Shibe Park

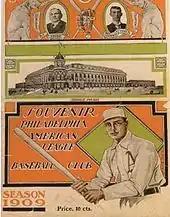
Messrs. Shibe and Mack are top-billed on 1909 A's yearbook

The signature feature of the exterior design was the octangular tower on the southwest corner. The upper floors would accommodate the A's offices, those of Shibe's sons Jack and Tom, who ran the day-to-day business aspects of the team, and the domed cupola on the very top were to house Mack's office. On the ground floor was a main entrance lobby. Bobby Shantz, pitcher for the A's in their last years at Shibe, wrote that the corner tower entrance "looked almost like a church." Shibe was proud of the egalitarianism of the design; he said it was "for the masses as well as the classes." In April 1908, design in hand, the Shibes and the Steeles broke ground. With the resources of the Steele firm, construction was speedy, efficient and completed in time to open the 1909 season.